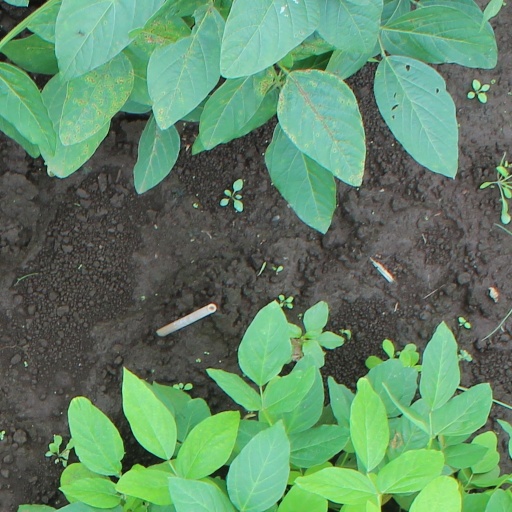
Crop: soybean